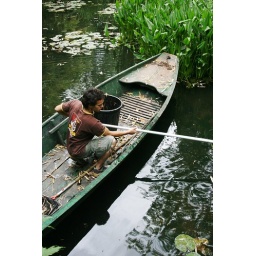
working in Monet's garden from wooden boat